Sidi Bou Said (band)

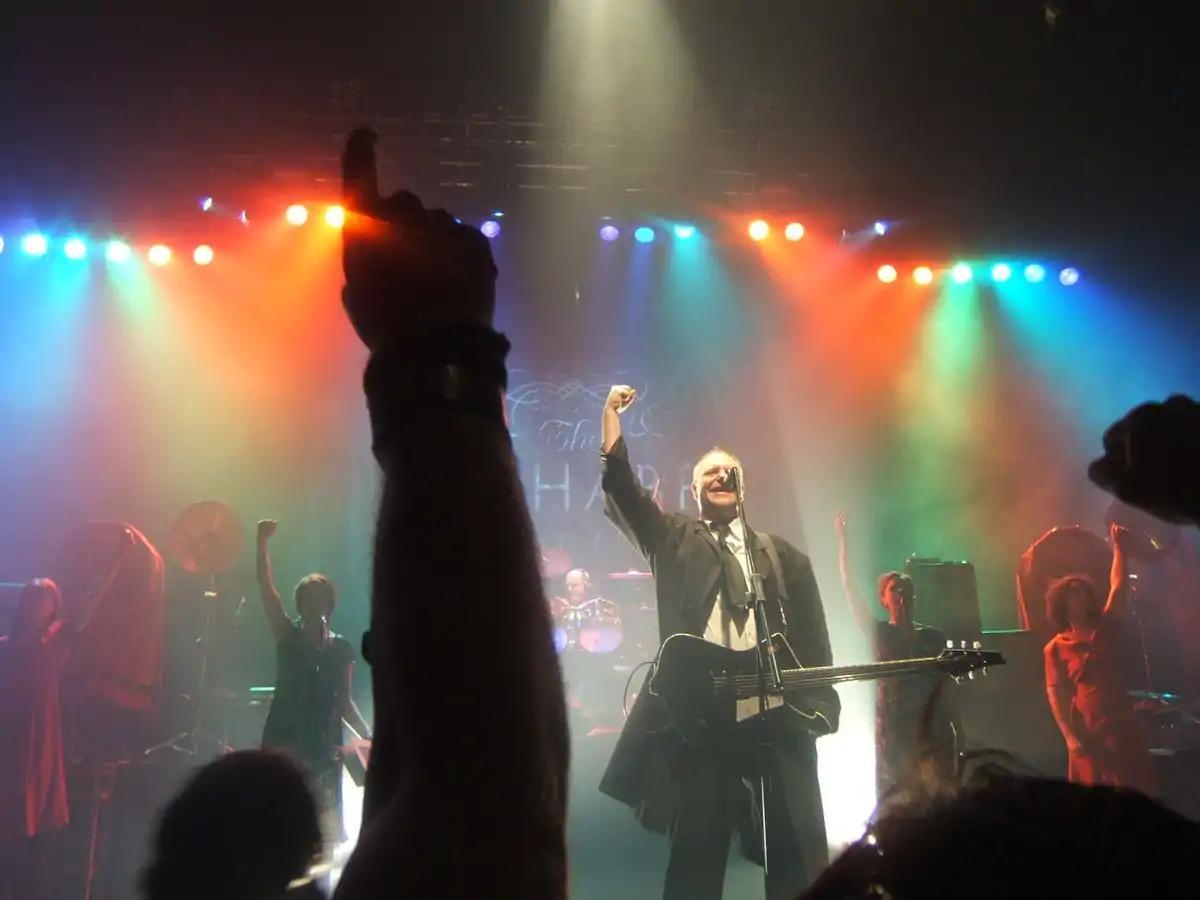
Melanie Woods (second from left) and Claire Lemmon (second from right) performing with Cardiacs at the London Astoria on 11 November 2005

In 2004, Lemmon and Woods joined the expanded Cardiacs line-up as vocalists alongside Sharron Fortnam and percussionists Cathy Harabaras and Dawn Staple. The band started work on new compositions and recordings for an album provisionally titled "LSD", releasing the single "Ditzy Scene" in 2007 and touring until winter of that year. Tim Smith, Cardiacs' leader, had a cardiac arrest on 25 June 2008 which left him with the condition dystonia, leaving "LSD" unfinished. Woods was in the band's formation when they stopped their activities that year.